Performance art

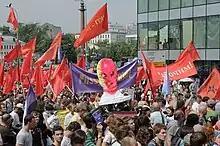
Protest for the liberation of Pussy Riot

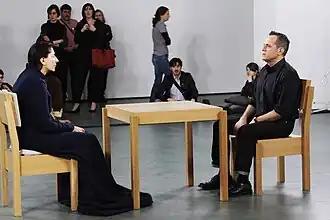
Marina Abramović performing "The Artist Is Present", MoMA, New York, 2010

Since 1973 the Feminist Studio Workshop in the Woman's Building of Los Ángeles had an impact in the wave of feminist acts, but until 1980 they did not completely fuse. The conjunction between feminism and performance art progressed through the last decade. In the first two decades of performance art development, works that had not been conceived as feminist are seen as such now.